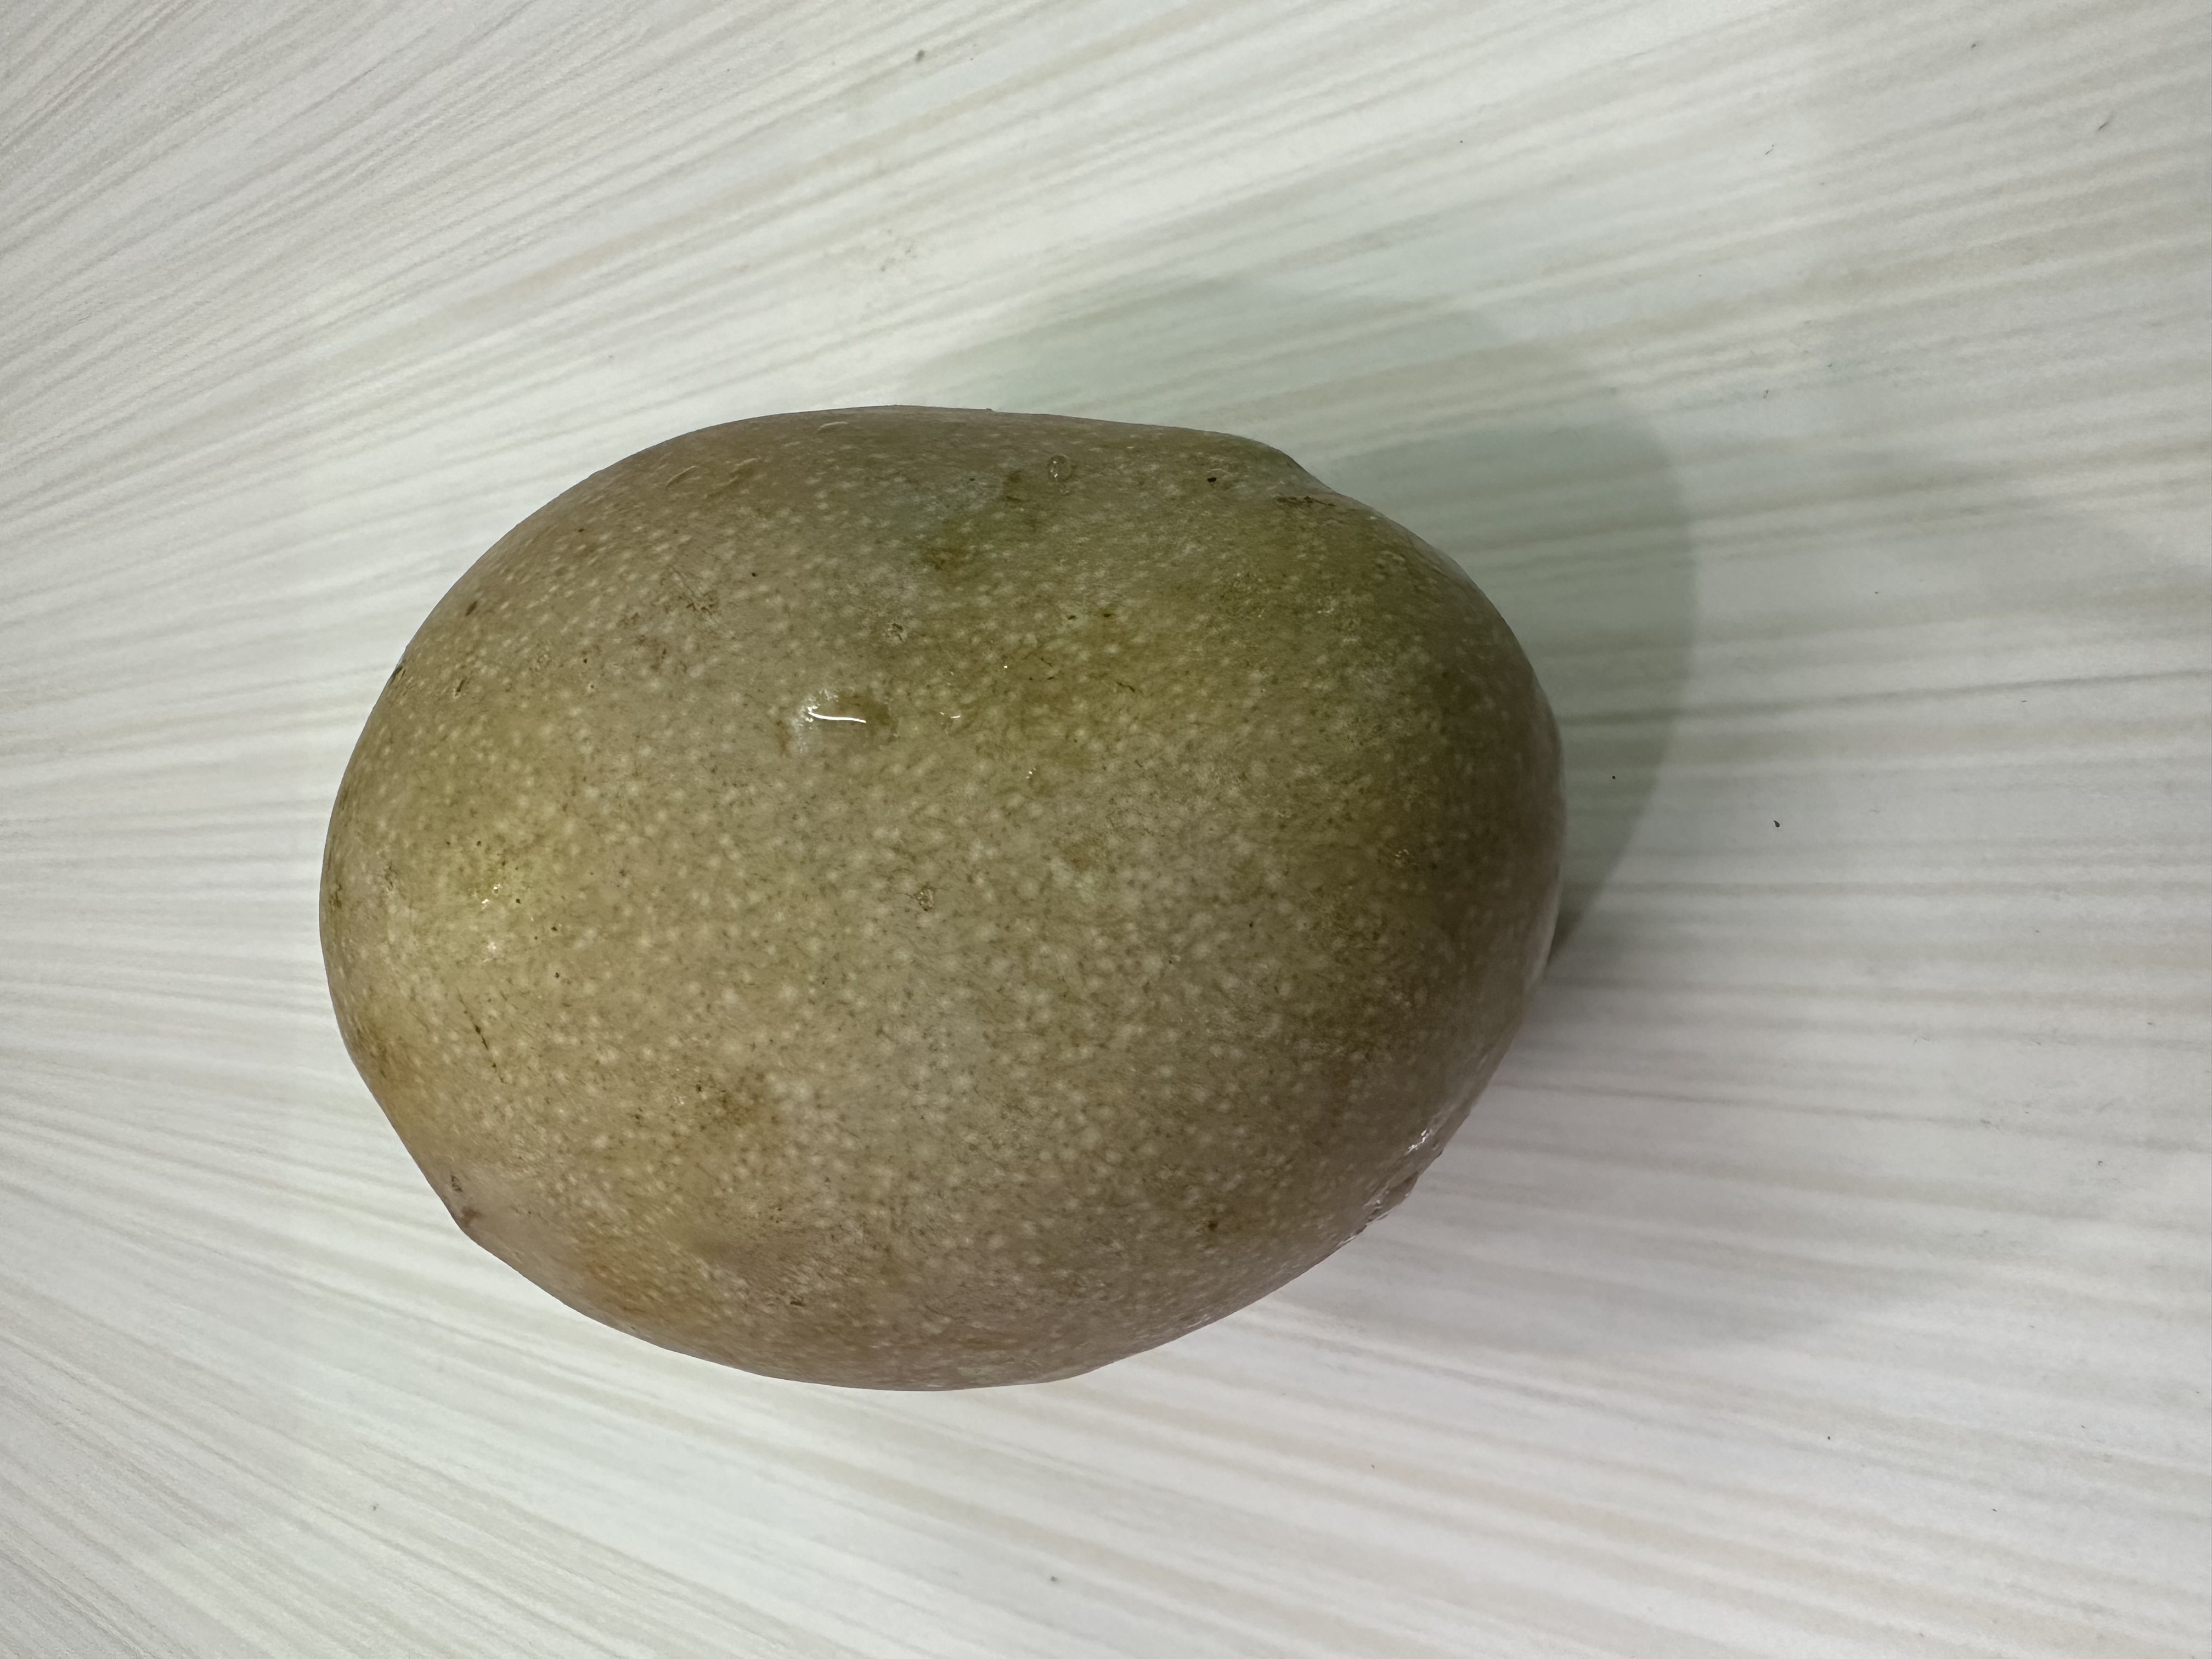
Mango variety: Bari-7